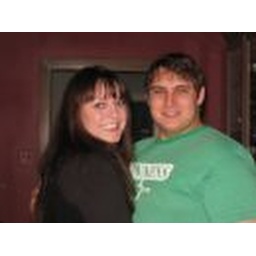
At my mother's house in Little rock